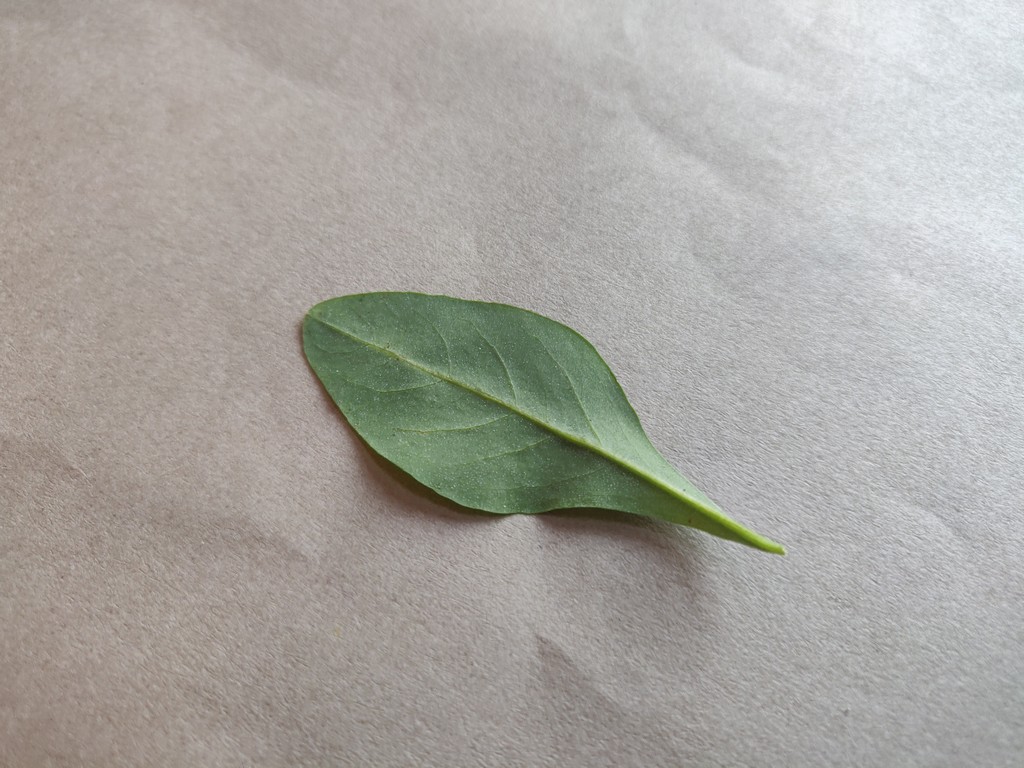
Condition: Healthy
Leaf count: single
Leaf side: back